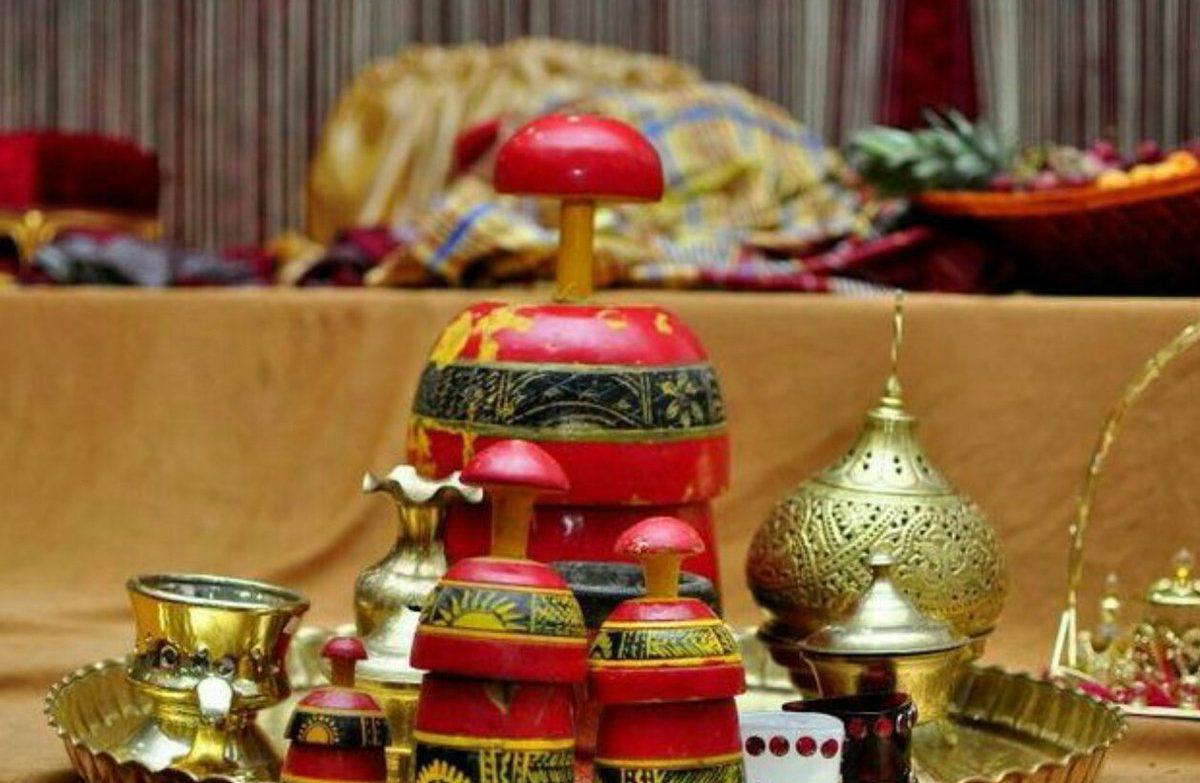
الوصف بالفصحى: صينية تحتوي على مستلزمات طقس الجرتق وهو طقس تقليدي في الأعراس السودانية
الوصف بالعامية السودانية: صينية جرتق فيها علب البخور و الصندل و الخمرة و المباخر ووراها مفروش الفرمصيص حق العروس
التصنيف: Local Culture & Objects